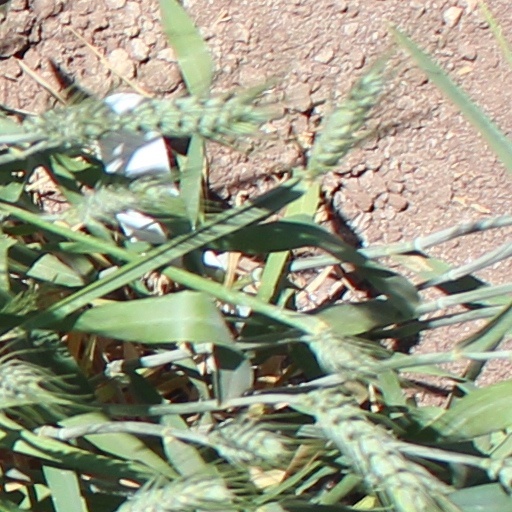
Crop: wheat